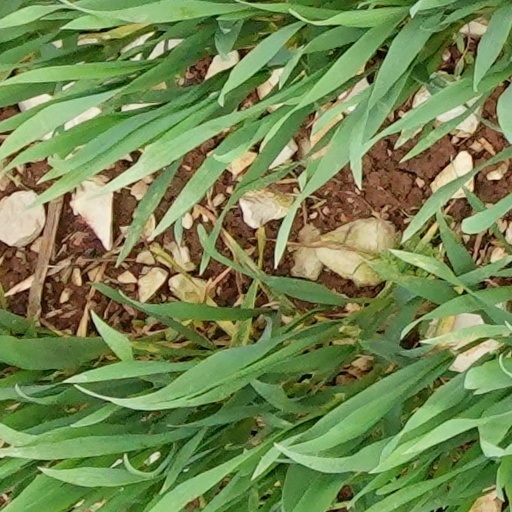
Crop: wheat